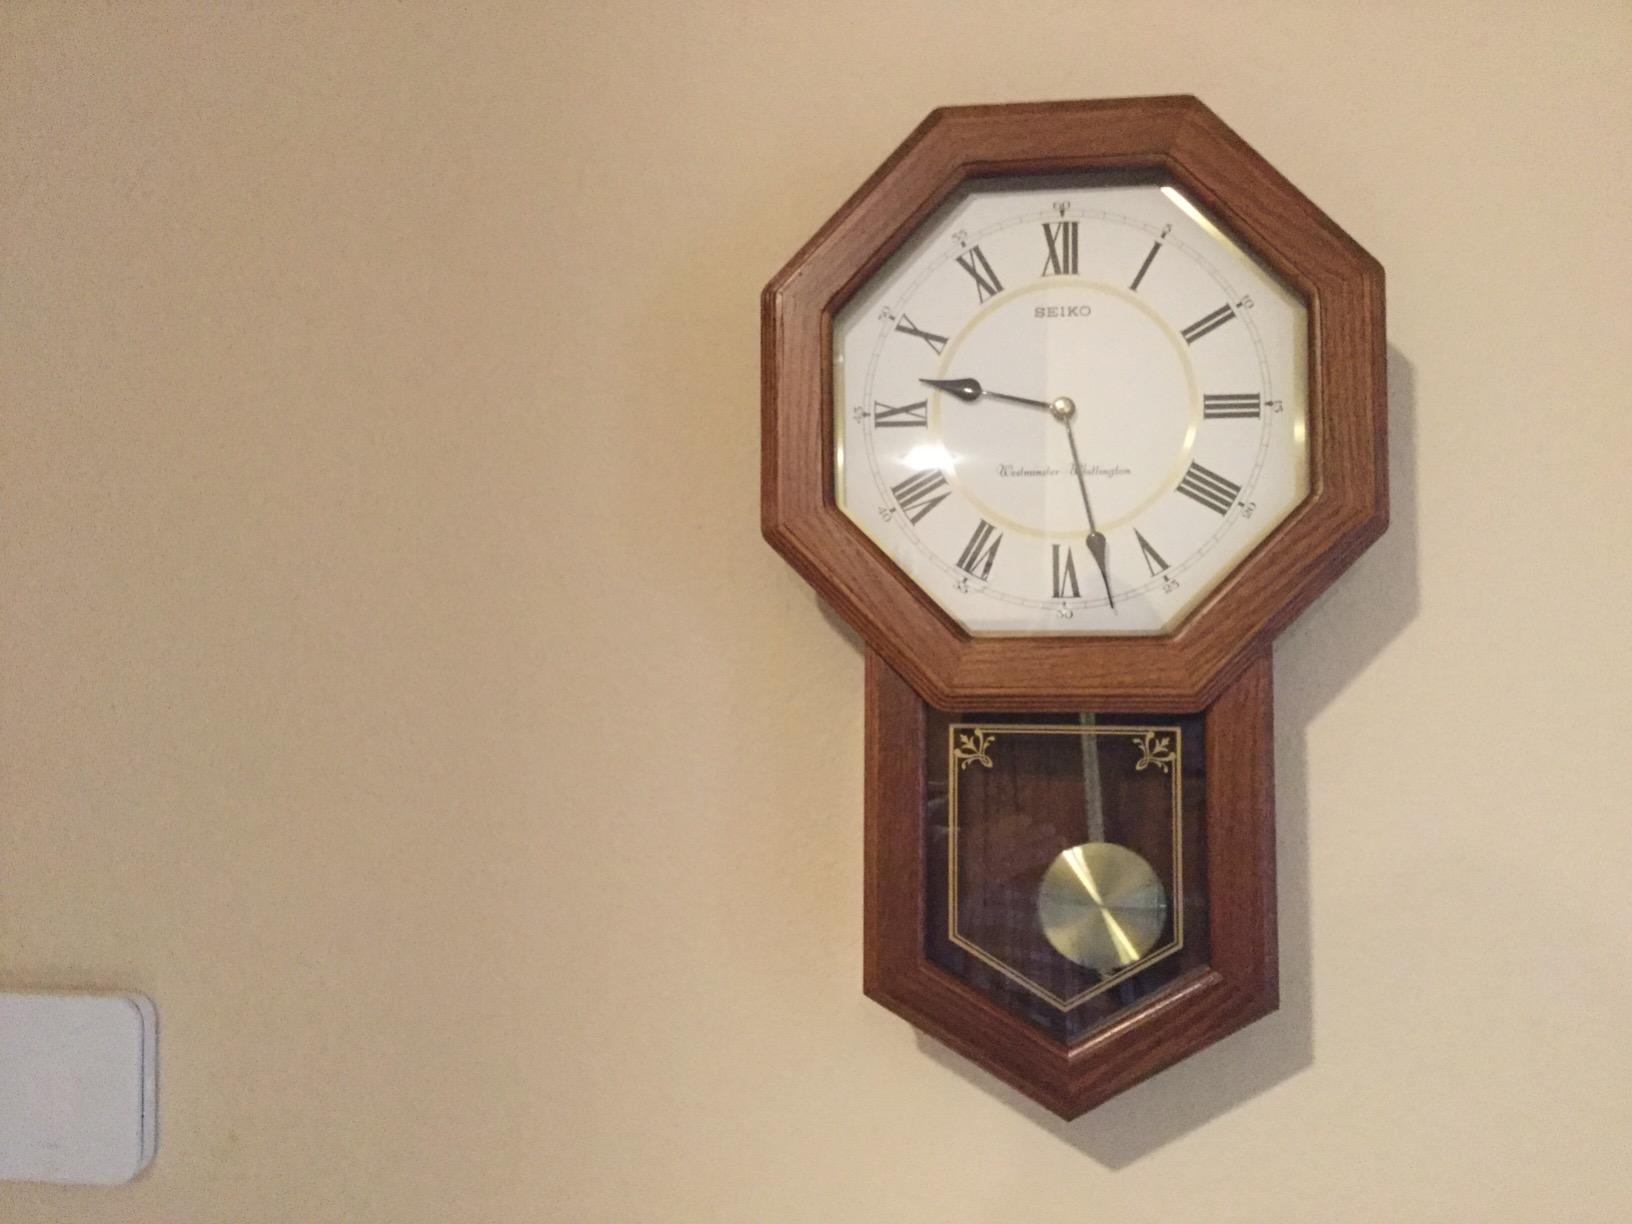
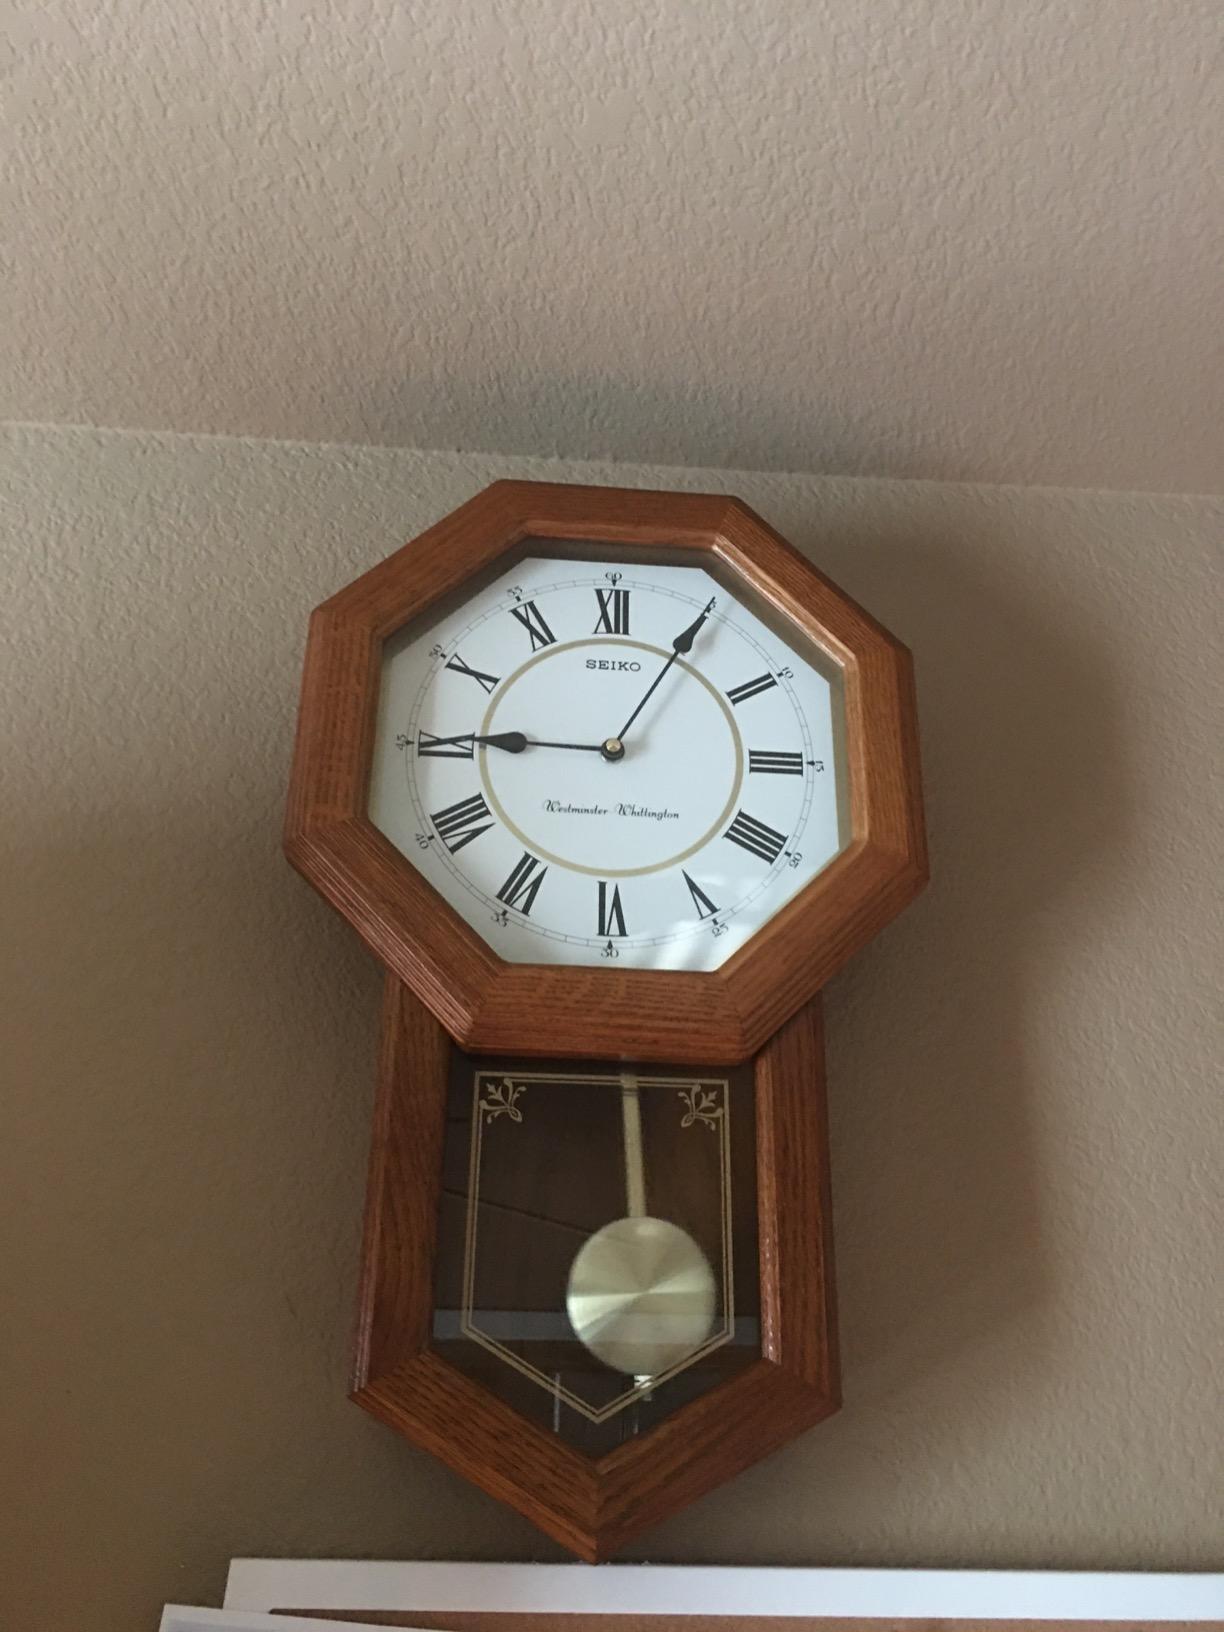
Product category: clock
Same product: yes